Marine Station (Sochi)

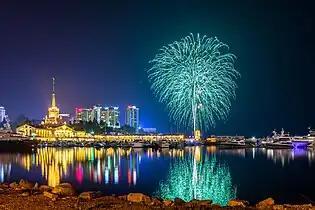
The terminal at left illuminated during Victory Day celebrations, 9 May 2015

A scene of the Soviet film "The Diamond Arm" was filmed at the main deep-water berths for cruise liners. It showed protagonist Semen Semenovich Gorbunkov's farewell to his family as he began his journey on the ship .